Child nutrition in Australia

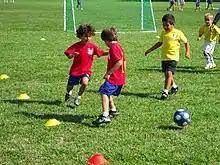
Especial Skills

Exercise is a fundamental feature of every growing child's life. Physical activity is essential for bone, muscle and body development in children as well as important for its role in burning excess calories and ensuring there are no lipid build-ups around significant organs such as the heart, liver, stomach or lungs.